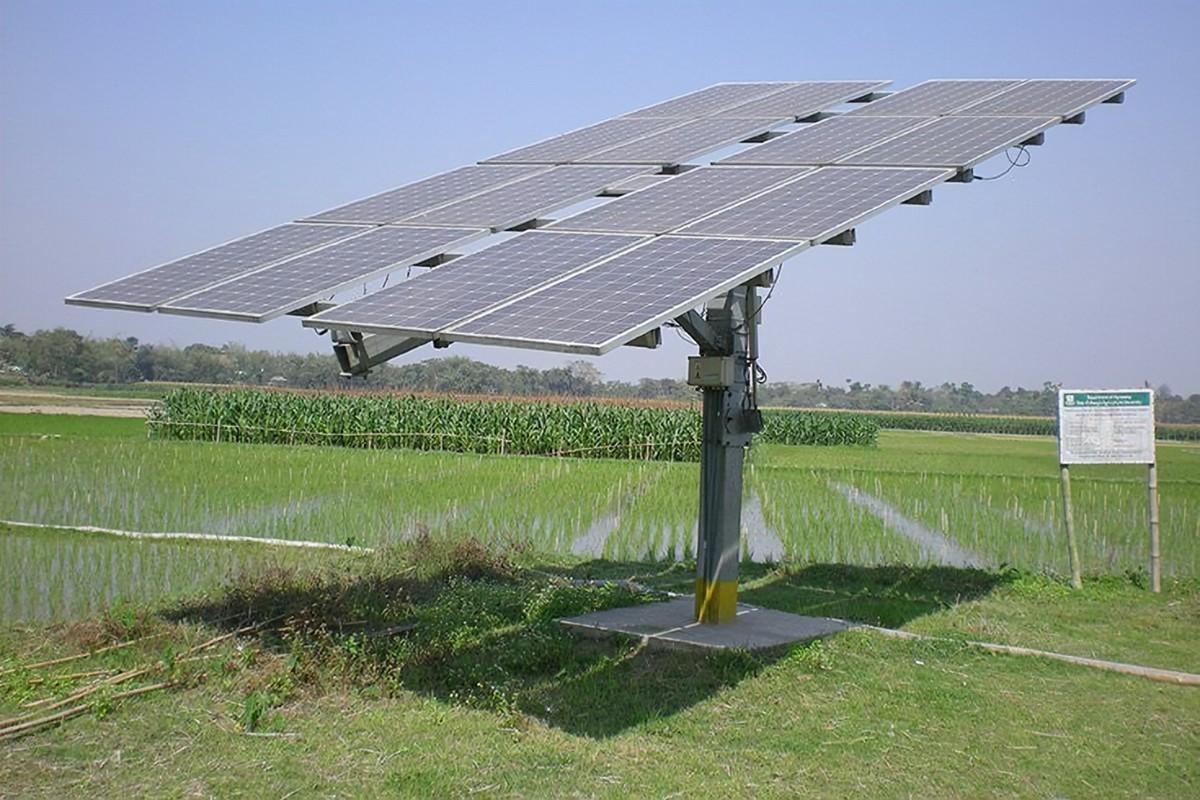
Mfumo wa paneli za jua zilzo wekwa katikati ya shamba la kilimo zipo juu ya nguzo imara zikielekea angani kuchukua nishati ya jua. Nyuma kuna shamba kubwa la mazao ya kijani kibichi yanaonekana kama mpunga au mahindi.